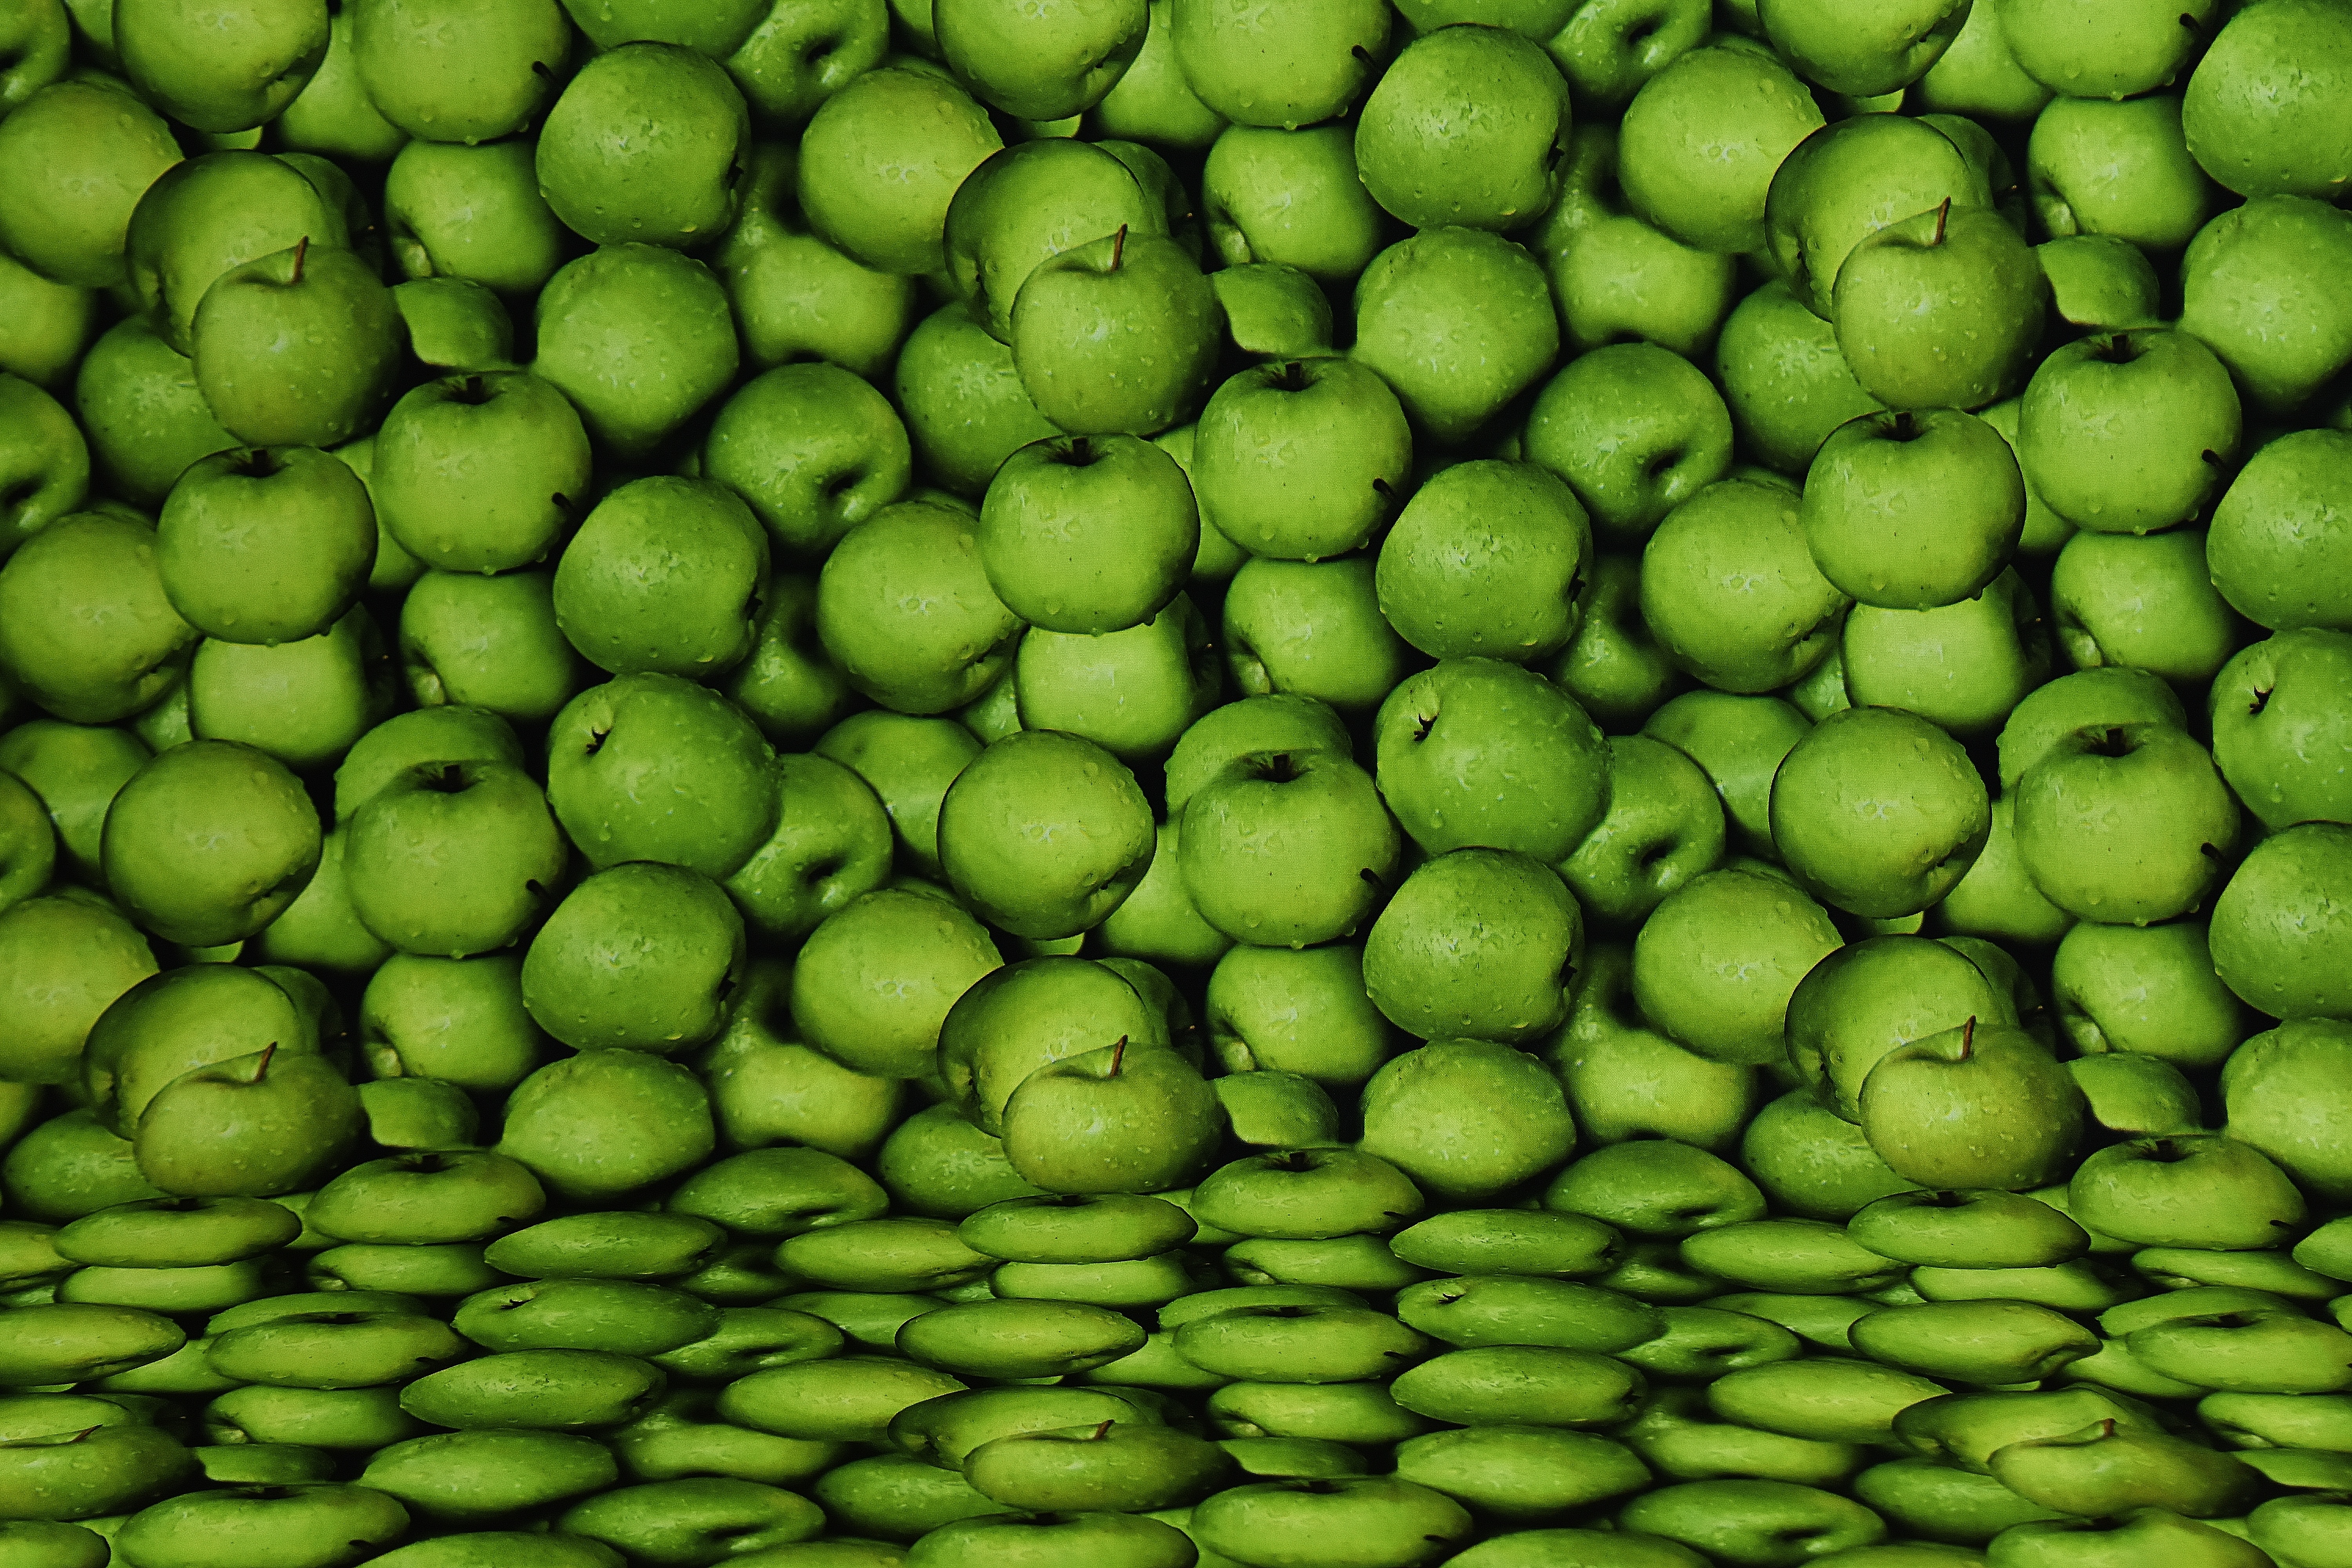
apple, plant, fruit, food, green, produce, vegetable, crop, agriculture, background image, pea, textile, background, flowering plant, land plant